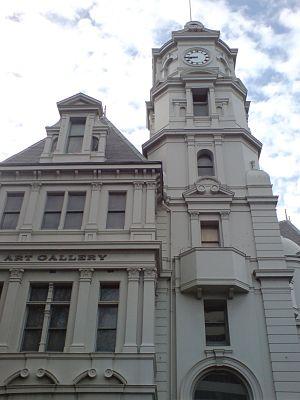
Auckland est la ville la plus peuplée de Nouvelle-Zélande. Située sur l'île du Nord, c'est la plus grande zone urbaine du pays, avec plus de 1 500 000 habitants — soit plus d'un quart de la population du pays. Les données démographiques indiquent qu'elle continuera à croître plus rapidement que le reste du pays. Auckland est également la ville du monde qui abrite le plus grand nombre de personnes d'origine polynésienne.